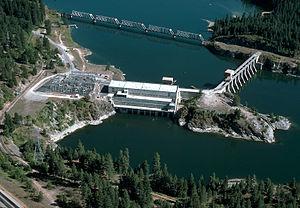
Le barrage de Albeni Falls sur la rivière Pend Oreille- Comté de Bonner, Idaho, dans l'Idaho Panhandle. Situé entre les villes de Oldtown et Priest River. Español: El Albeni Falls Dam en el río Pend Oreille - en Bonner County, Idaho, dentro de el Panhandle de Idaho. Situado entre las ciudades de Oldtown y Priest River.
La Pend Oreille est une rivière des États de l'Idaho et de Washington, États-Unis. La rivière est l'émissaire du Lac Pend Oreille et un affluent rive gauche du fleuve Columbia long de 209 km.